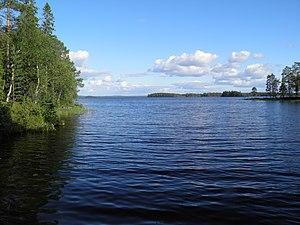
Le lac Simojärvi est un grand lac situé à Ranua en Finlande.